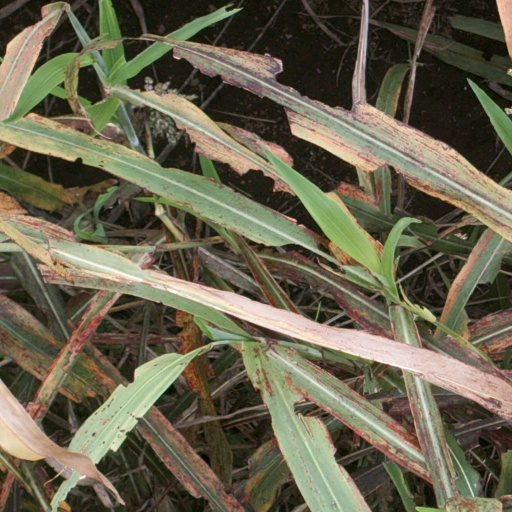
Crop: sorghum